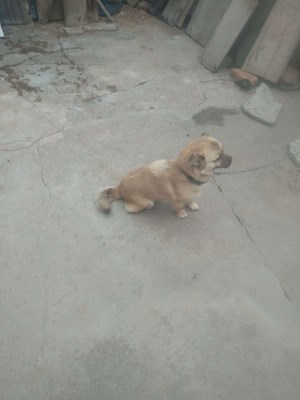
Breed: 3336-n000121-chinese_rural_dog